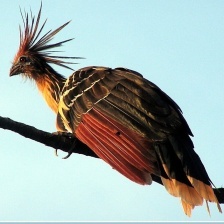
Species: HOATZIN
Scientific name: OPHISTHOCOMUS HOAZIN